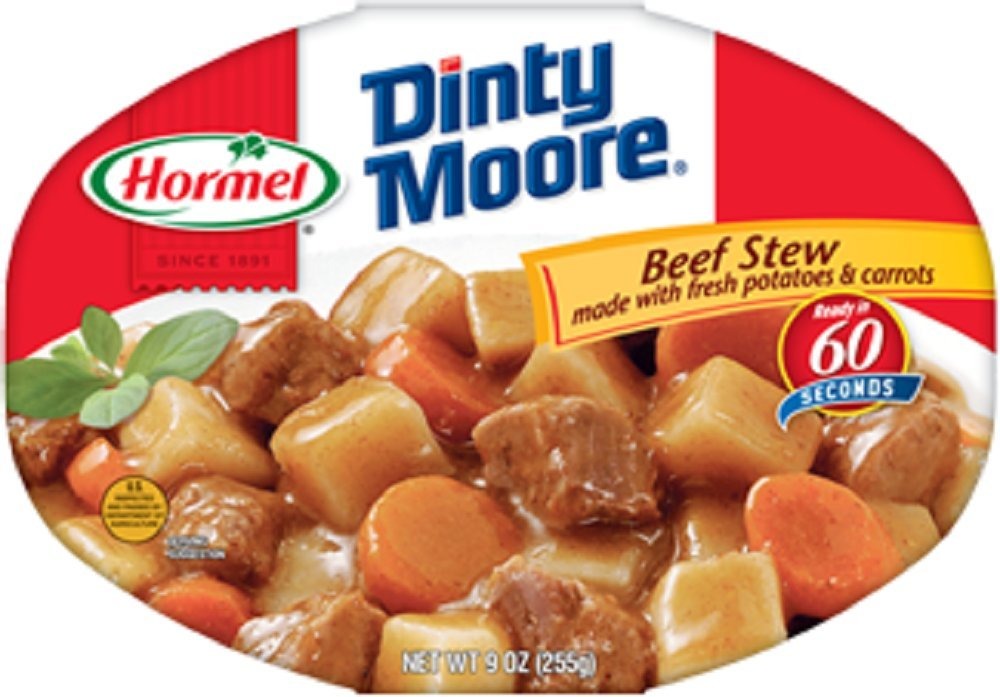
Item Name: Dinty Moore, ComplEats, Microwave Dinner, 10oz Tray (Pack of 8) (Choose Varieties Below) (Beef Stew)
Value: 80.0
Unit: Ounce

Price: 3.49